William Corden the Elder

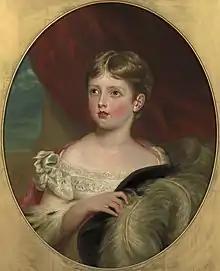
"Queen Victoria when Princess" by William Corden the Elder

William Corden the Elder (21 January 1795 – 18 June 1867) was an English portrait painter and miniaturist known for his commissions from the Royal Family in the mid nineteenth century.